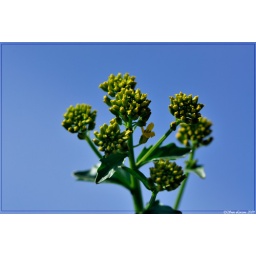
had a day when I played around with flowers, the sun, the blue sky and a circ polarizer.